COVID-19 pandemic in Argentina

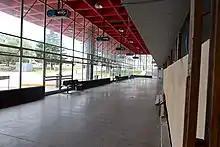
An empty bus station in Tandil in late March 2020.

On 23 March 2020, Argentina's President Fernández asked the president of China, Xi Jinping, for 1,500 ventilators as Argentina had only 8,890 available. Previously, President Fernández announced the construction of eight emergency hospitals to deal with the pandemic on mid-March 2020. 2,452 non-hospital beds were made available to patients in the final stage of recovering from the disease from hospitals in the province of Buenos Aires.